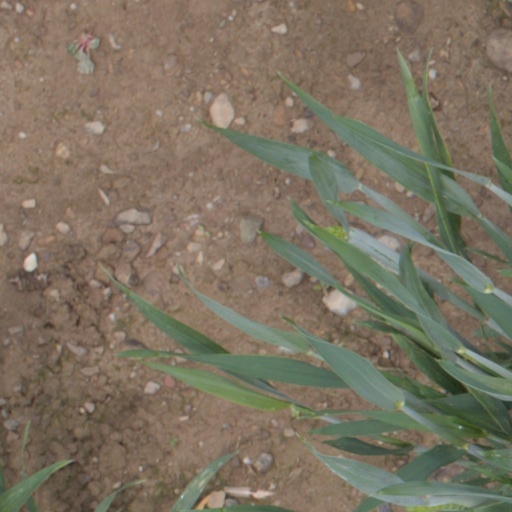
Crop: wheat